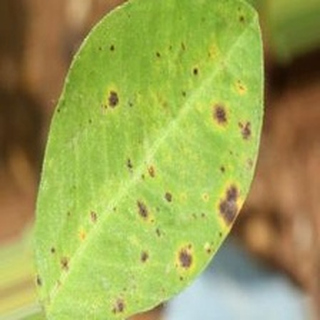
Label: groundnut_late_leaf_spot